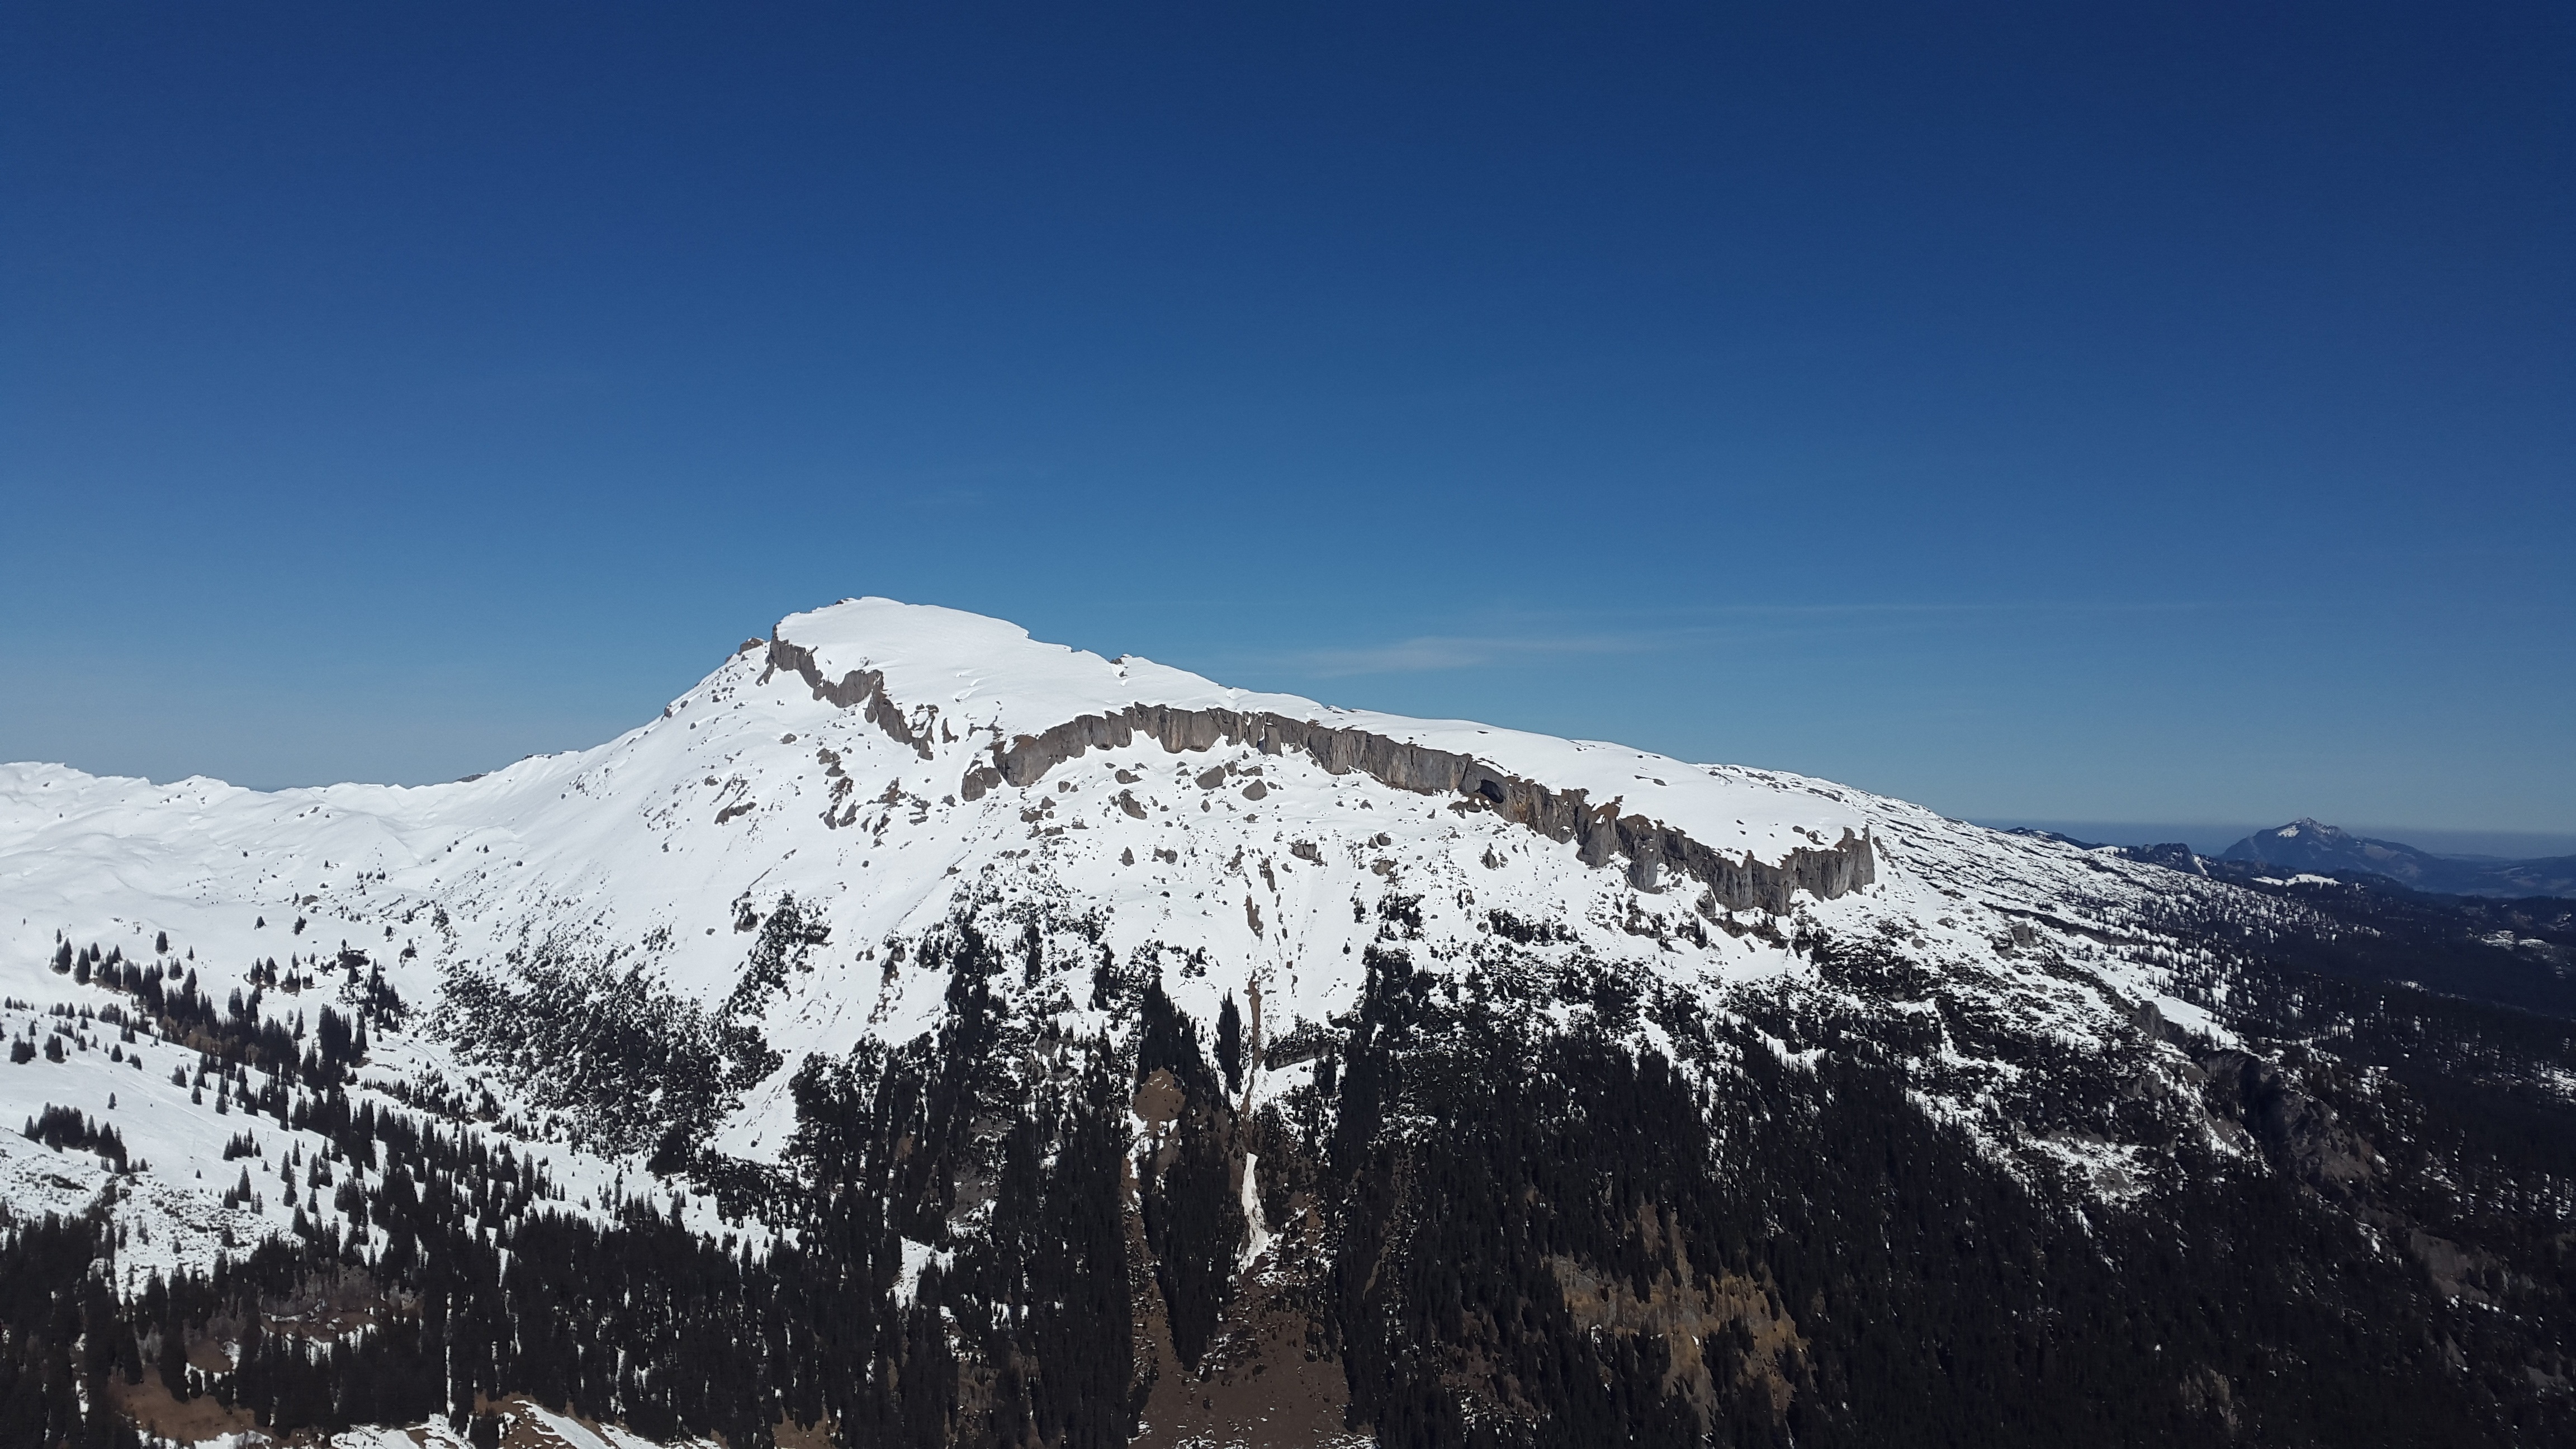
landscape, outdoor, mountain, snow, winter, mountain range, spring, weather, alpine, season, ridge, summit, mountains, alps, plateau, landform, mountain pass, allg u alps, kleinwalsertal, oberallg u, high ifen, geographical feature, mountainous landforms, allgau